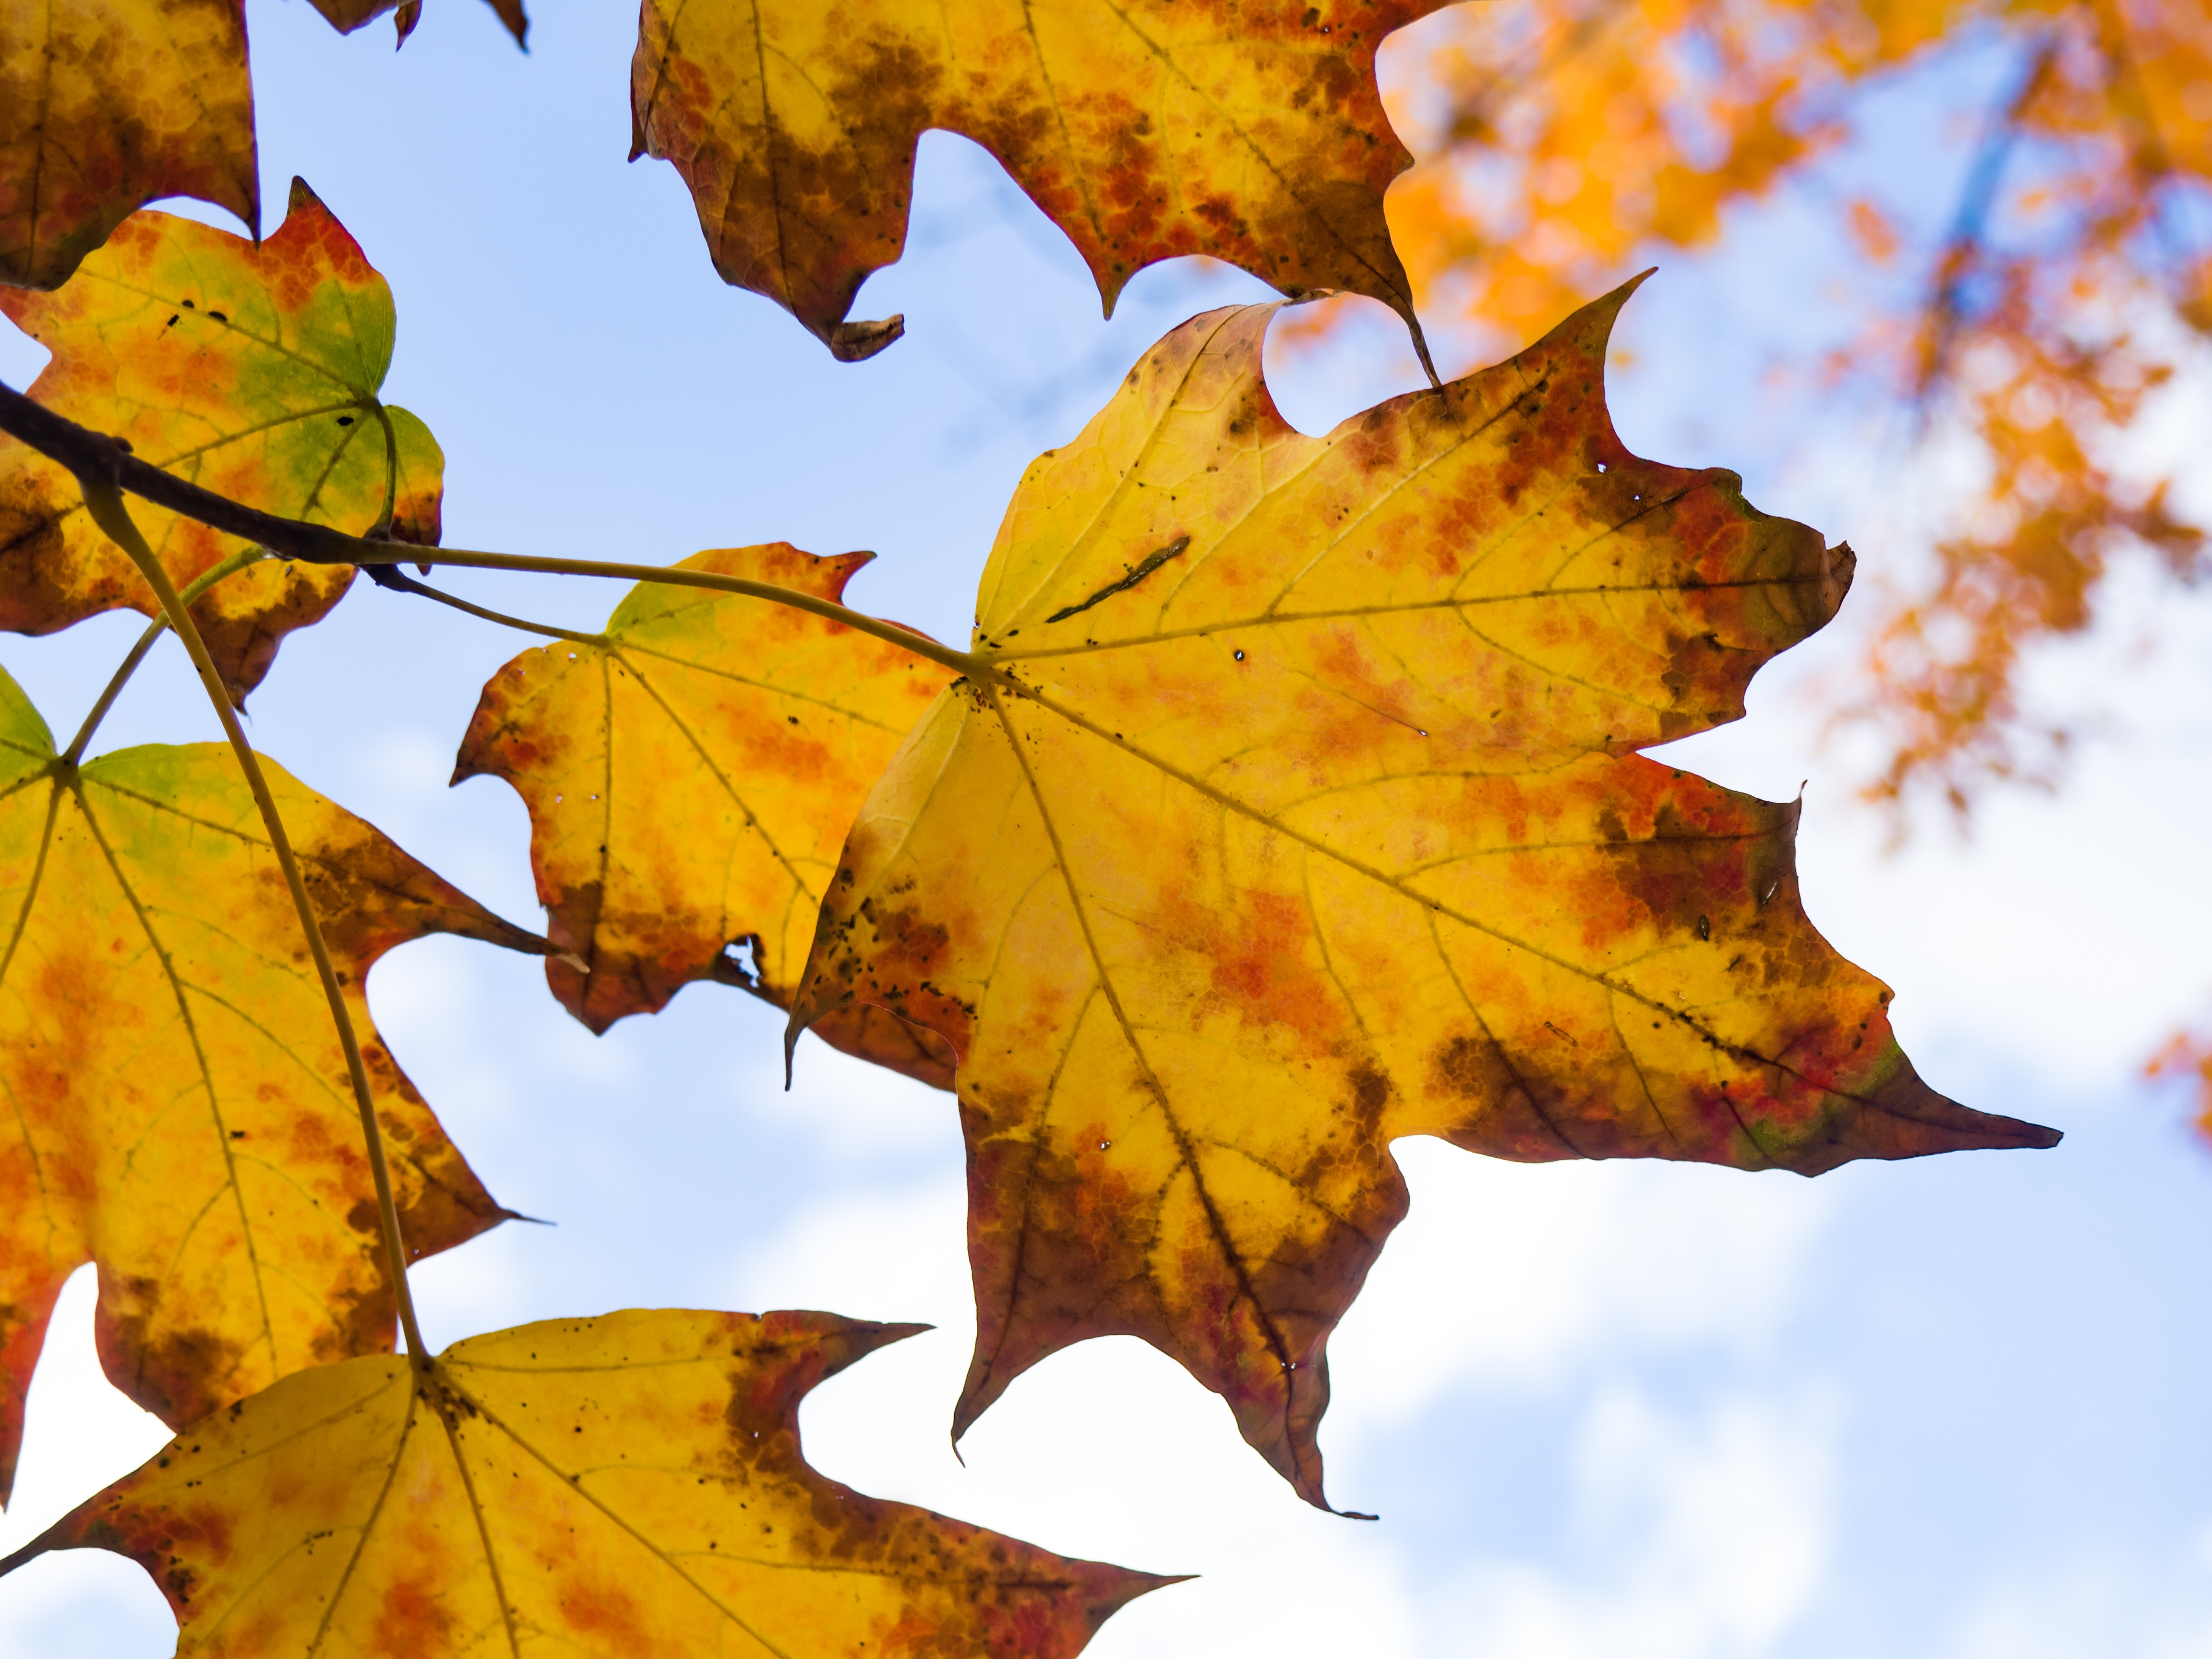
tree, branch, plant, sunlight, leaf, autumn, yellow, season, maple tree, maple leaf, flowering plant, plant stem, woody plant, land plant